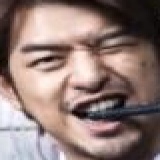
diễn viên Trần Bách Lâm